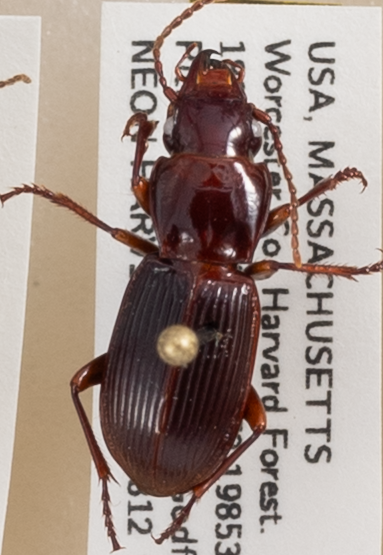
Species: Pterostichus rostratus
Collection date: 2020-08-12
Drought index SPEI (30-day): -0.62
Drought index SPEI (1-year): -1.01
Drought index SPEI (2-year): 0.47